Prickly Pear Island

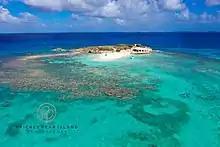
Aerial view of Prickly Pear Island

Prickly Pear Island is an islet approx. 650 metres off the north shore coast of Hodges Bay on the much larger island of Antigua, West Indies. The island measures approx. 50 metres north to south, and approx. 50 metres east to west. The small uninhabited island is home to the Prickly Pear Beach Club at Hodges Bay, a favorite day-time escape for the celebrity elite.